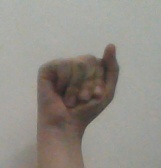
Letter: saad